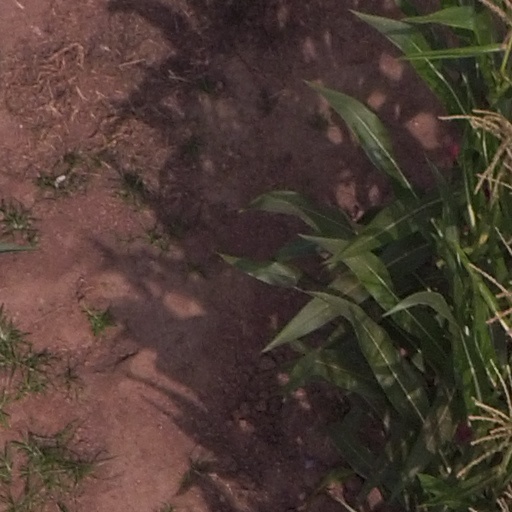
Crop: maize; corn